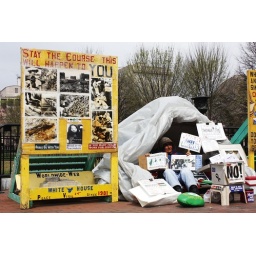
This woman has been living in front of the white house since the 80s protesting against nuclear war